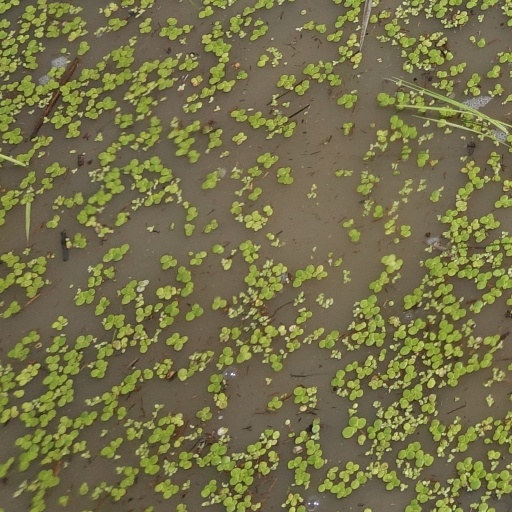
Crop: rice